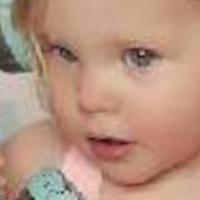
Age group: age 01-10